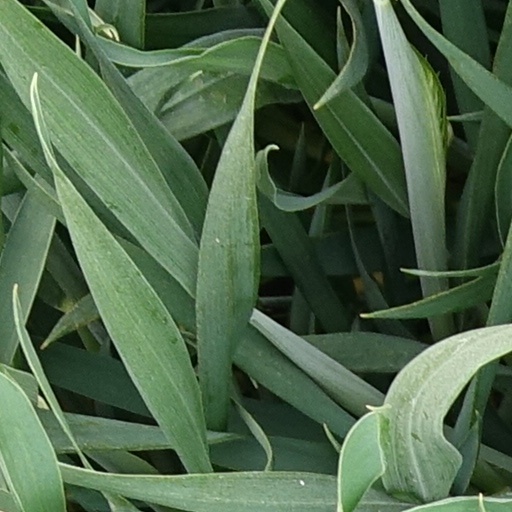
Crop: wheat